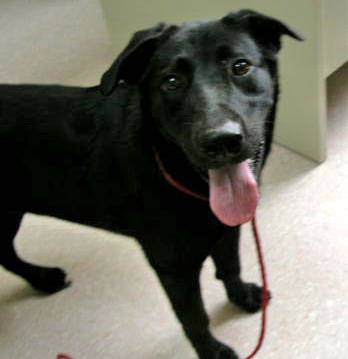
Label: dog